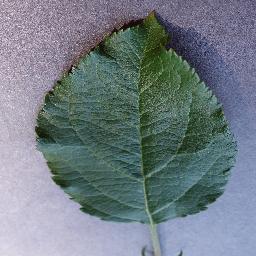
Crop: apple
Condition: healthy